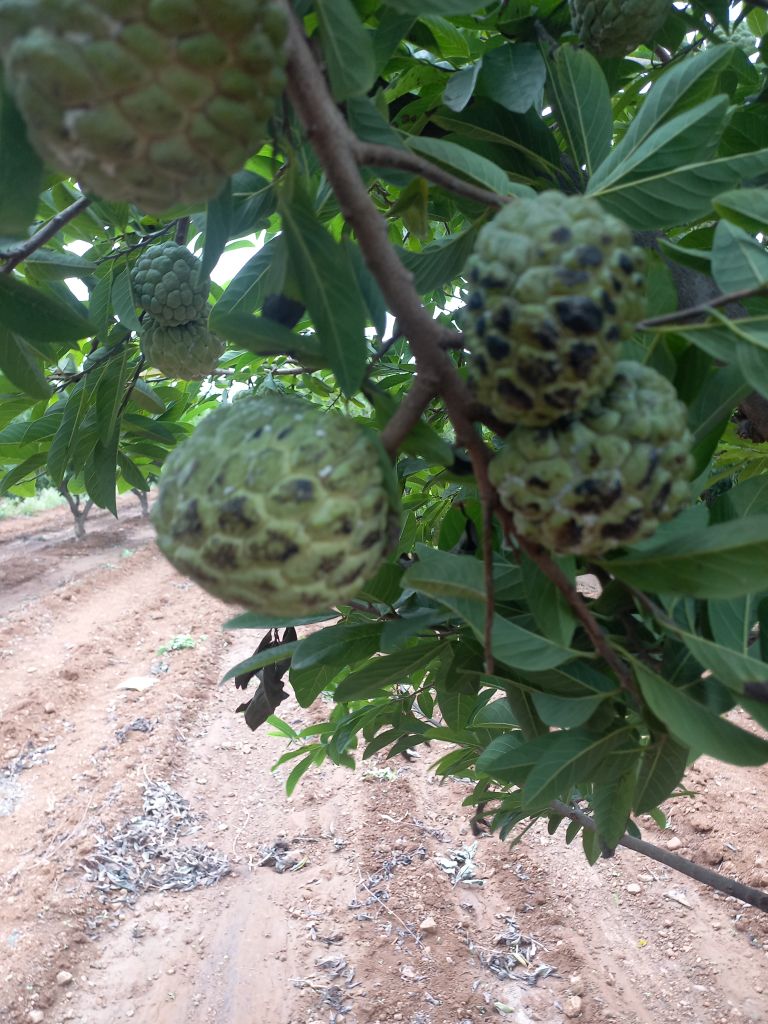
Disease label: Blank Canker